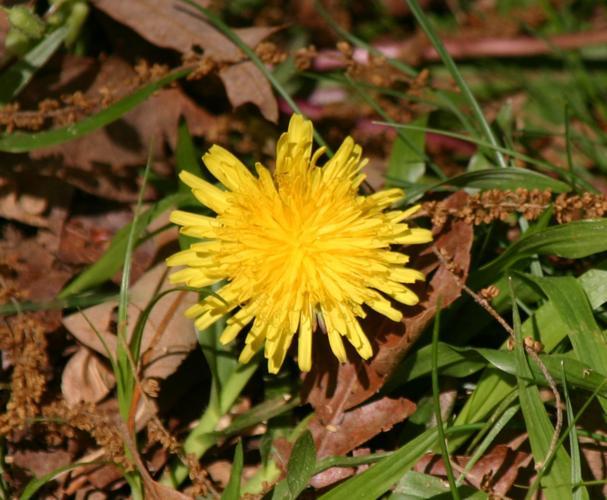
Label: common dandelion